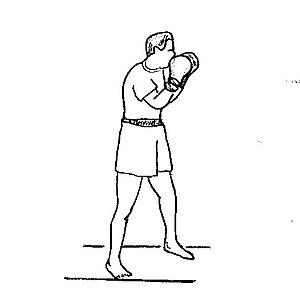
Une posture en combat est la façon d’être placé, de se tenir, de s’orienter, d’être protégé ou en « garde », etc., dans le combat. On parle plus couramment de garde, d'attitude ou de position de combat.
Nous présentons ici un recueil de termes techniques des boxes modernes dites « sportives » associés à leurs définitions. La définition du mot est la plupart du temps donnée dans le contexte dans lequel il est utilisé, ou le domaine auquel il se rapporte. Ce glossaire de la boxe n’aborde pas les mots des boxes ancestrales et celles dites « martiales ».
Le kick-boxing est une discipline sportive appartenant au groupe des boxes pieds-poings développée au début des années 1960 par les Américains, ou « kick-boxing américain » et parallèlement à la même époque par les Japonais, appelé « kick-boxing japonais » avec autorisation des coups de genou direct, coups de coude et projections de judo. Ce type de boxe, notamment de compétition, a été influencé par de nombreuses pratiques de combat extrême-orientales et également par les boxes occidentales, notamment la boxe anglaise et la boxe française. Pour cette dernière version, depuis les années 1990, la forme la plus médiatique est le tournoi des plus de 93 kg du K-1 World Grand Prix et le tournoi des moins de 70 kg, le K-1 World MAX. Cette pratique peut être assimilée à un art martial compte tenu de ses origines et de sa pratique très usitée dans le Monde des arts martiaux.